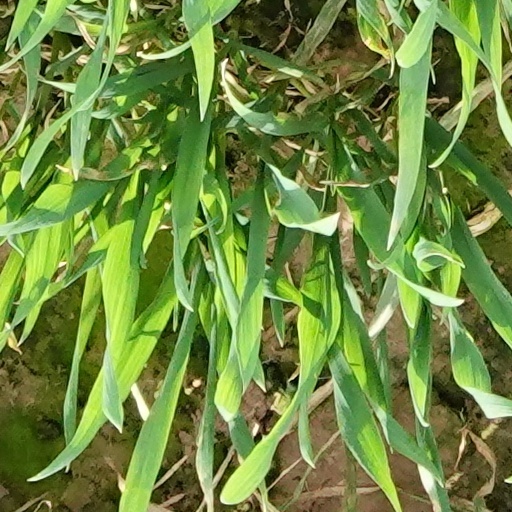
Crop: wheat